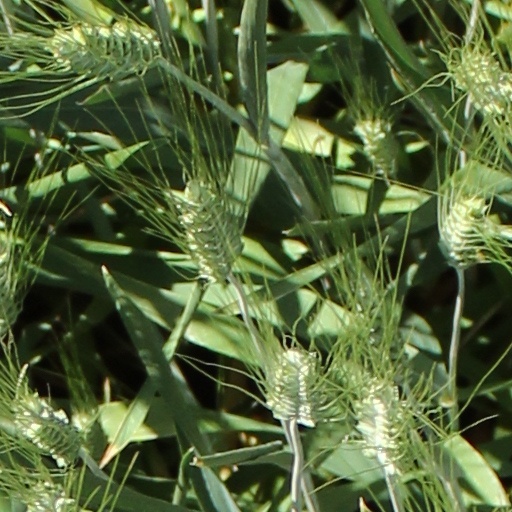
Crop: wheat